Answer in natural language. Considering the relative positions, is black wooden spindleback chair (marked B) above or below CoffeeMachine? Choose between the following options: below or above
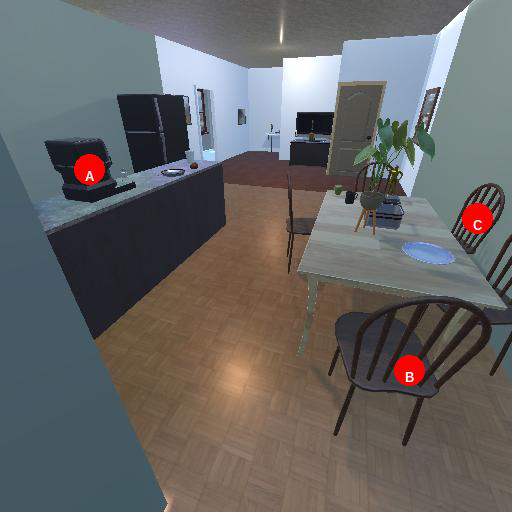
<answer>below</answer>